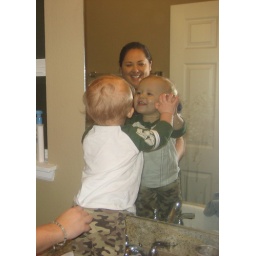
Auntie & nolan playing in the bathroom sink